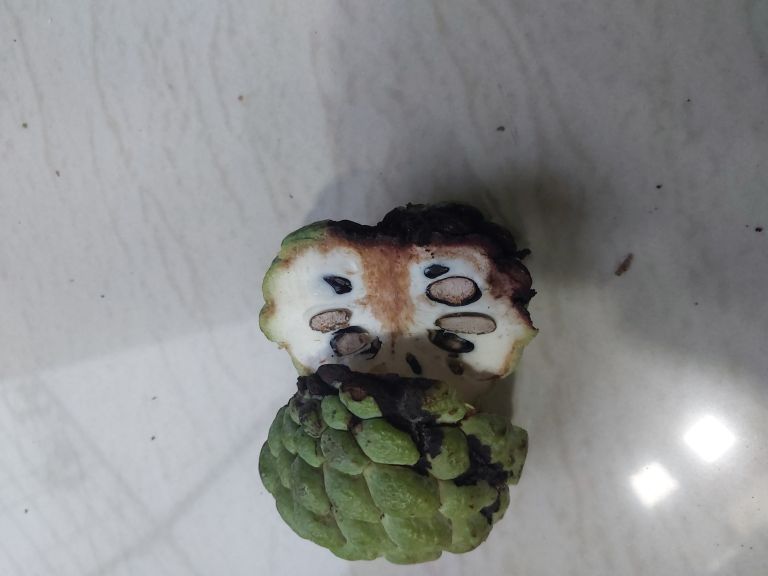
Disease label: Diplodia Rot